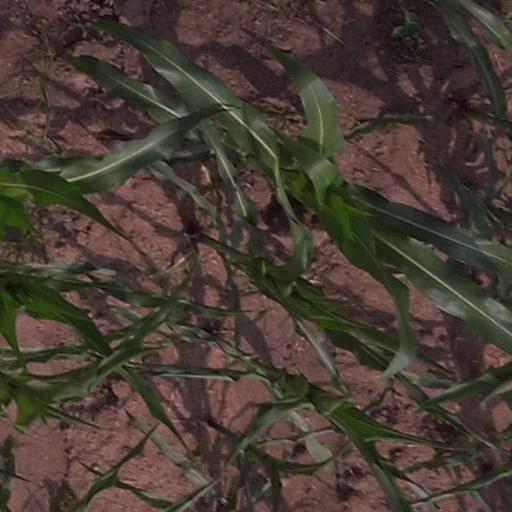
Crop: maize; corn